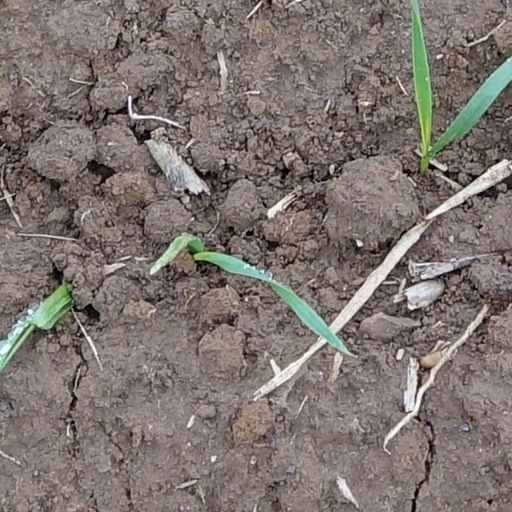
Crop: wheat